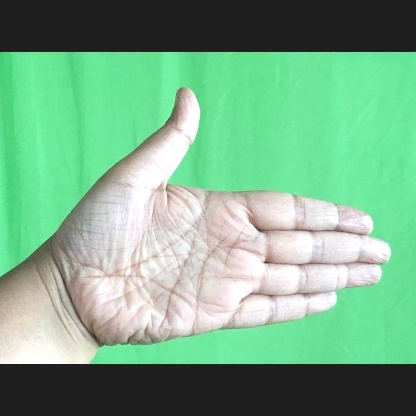
Mudra: Ardhachandran